Oregon Coast

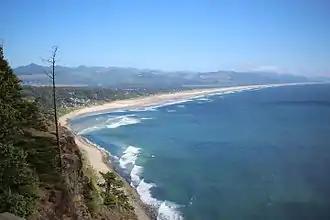

The North Coast, which stretches from the Columbia River to Cascade Head, possesses longer stretches of unbroken beach (due to silt deposits washed southwards from the Columbia River), a higher concentration of logging zones, and larger, but less frequent sandbar-enclosed bays. Astoria serves as a staging ground for ships entering and leaving the Columbia River, because of the dangerous Columbia Bar. Ships wishing to make the passage require the aid of specially trained bar pilots. Along the coast are the cities of Seaside, Cannon Beach and Tillamook. Seaside and Cannon Beach lie directly on the Pacific Ocean, whereas Tillamook lies inland along Tillamook Bay. Because of the low lands that exist on this region of coast, flooding is an annual problem, especially in the winter, when storms push in from the North Pacific. Tillamook is particularly affected by these yearly floods, because of its location on a major floodplain. Sandstone cliffs occur rather sporadically in this region. This is due to relatively slow uplift rates as well as fairly constant sediment wash from the Columbia River. Future uplift from the subduction of the Juan de Fuca Plate will eventually create sandstone cliffs similar to those found further south and north. The North Oregon Coast is also a part of the Graveyard of the Pacific.